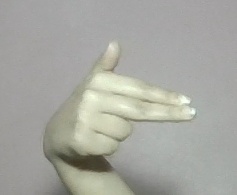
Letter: ghain